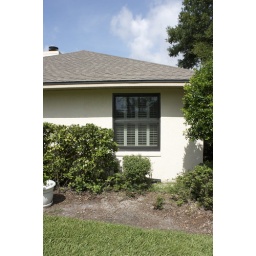
An exterior view of the updated window in the bedroom of the Anderson Home.